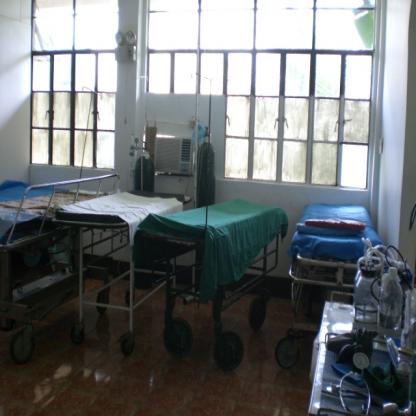
Scene: Indoor